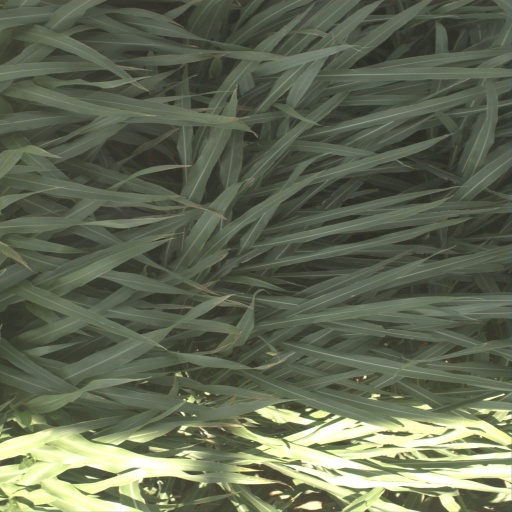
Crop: sorghum